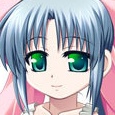
Portrait style: Anime Portrait